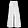
Label: Trouser